Toronto Fire Services

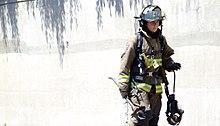
A firefighter from the Toronto Fire Services in firefighting gear

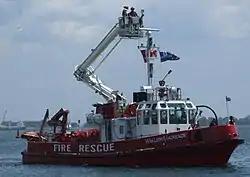
Fireboat "William Lyon Mackenzie" is one of two TFS fire boats.

The fire chief (C1), as well as the four commanding deputy chiefs (C2 through C5), are all based at 4330 Dufferin Street, which is the central headquarters for both Toronto Fire and Toronto Paramedic Services. There are four division commanders (C6 through C9), each based in their respective commands: north, east, south and west.